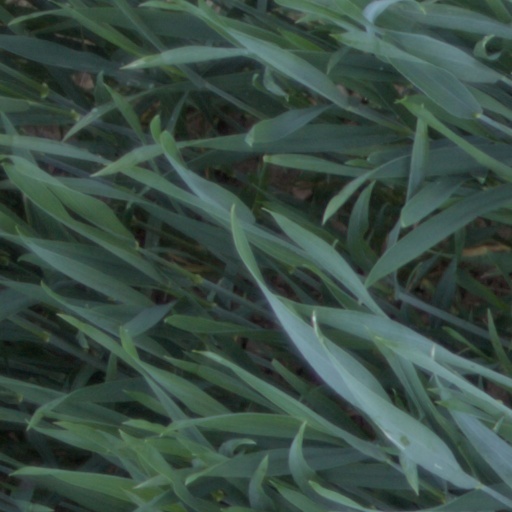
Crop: wheat